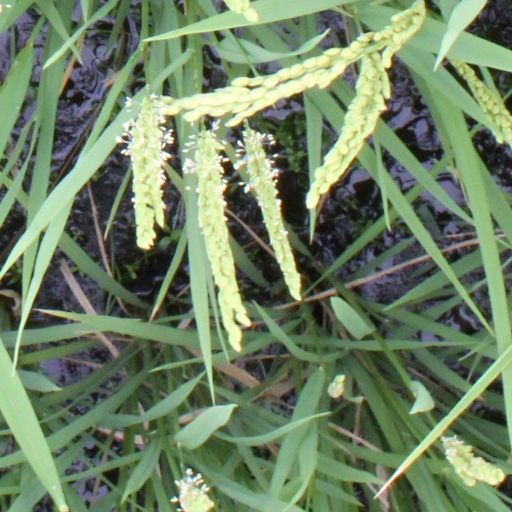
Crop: rice